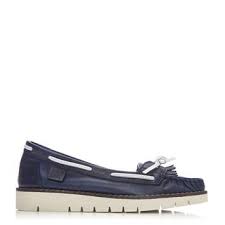
Label: Boat